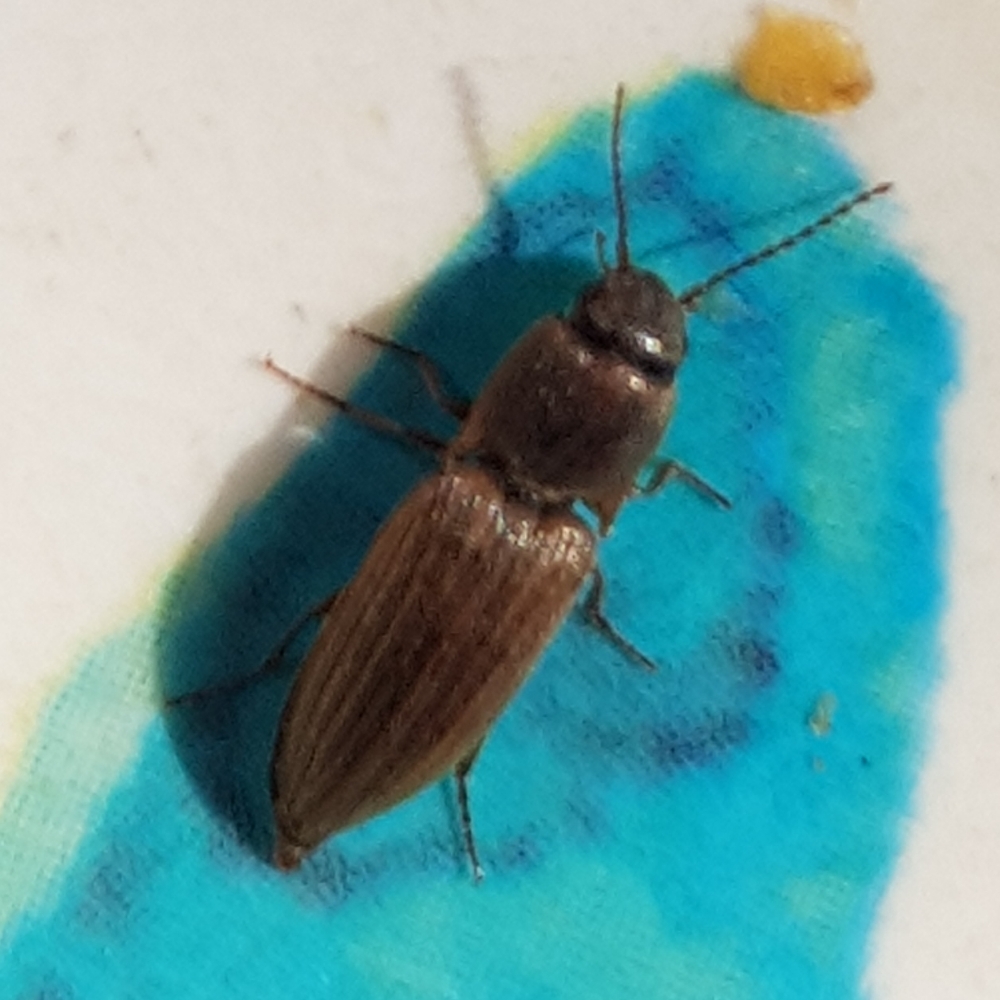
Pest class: clickbeetles_wireworms